Wind wave

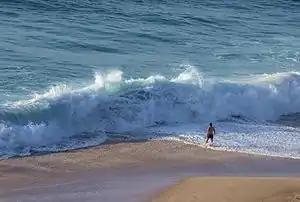
A man standing next to large ocean waves at Porto Covo, Portugal

In fluid dynamics, a wind wave, or wind-generated water wave, is a surface wave that occurs on the free surface of bodies of water as a result of the wind blowing over the water's surface. The contact distance in the direction of the wind is known as the "fetch". Waves in the oceans can travel thousands of kilometers before reaching land. Wind waves on Earth range in size from small ripples to waves over high, being limited by wind speed, duration, fetch, and water depth.